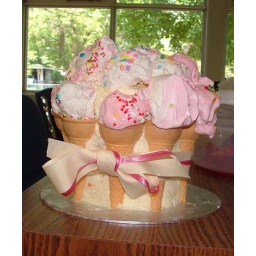
the cover cake in Anna von Marburg's birthday cakes book!